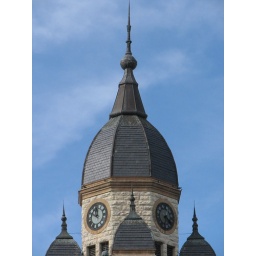
Taken FEB 3, 2008 in Denton, TX . Denton County Courthouse tower clock